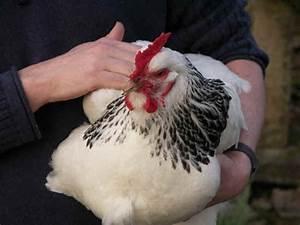
chicken